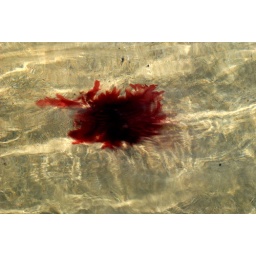
sea weed floating in water at beach muckross kilcar co donegal 9/7/10